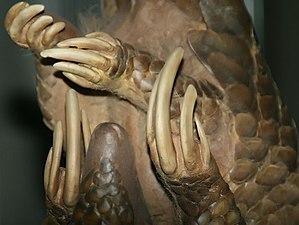
Le Pangolin à courte queue ou Pangolin de Chine. est une espèce de mammifères de la famille des Manidae. Il vit en Asie orientale et du Sud-Est.